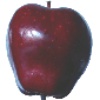
Label: red_delicious_apple